Violet Bank Historic District

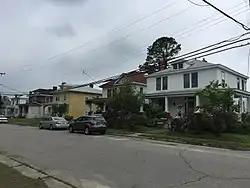
Houses in the Violet Bank Historic District

The Violet Bank Historic District encompasses a historic streetcar suburban area of Colonial Heights, Virginia. The area, originally part of the large Violet Bank plantation, was platted and subdivided in the early 20th century, with development restrictions that resulted in a significant uniformity of layout within the subdivisions. Specific restrictions against flat roofs and fencing between yards are still evident in the building constructed in the area, which includes 237 primarily residential buildings on about of land. The district includes the original Violet Bank plantation house, now a museum.